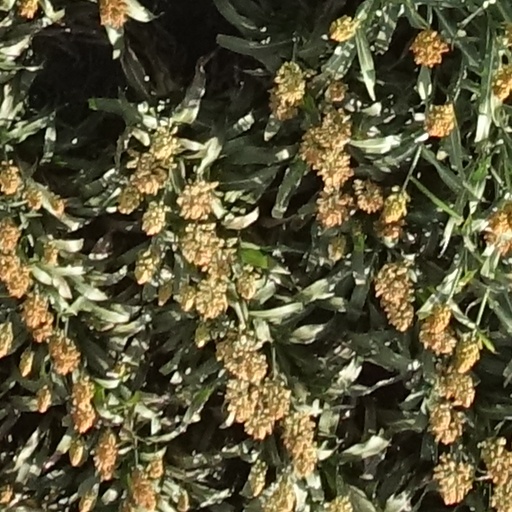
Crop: sorghum